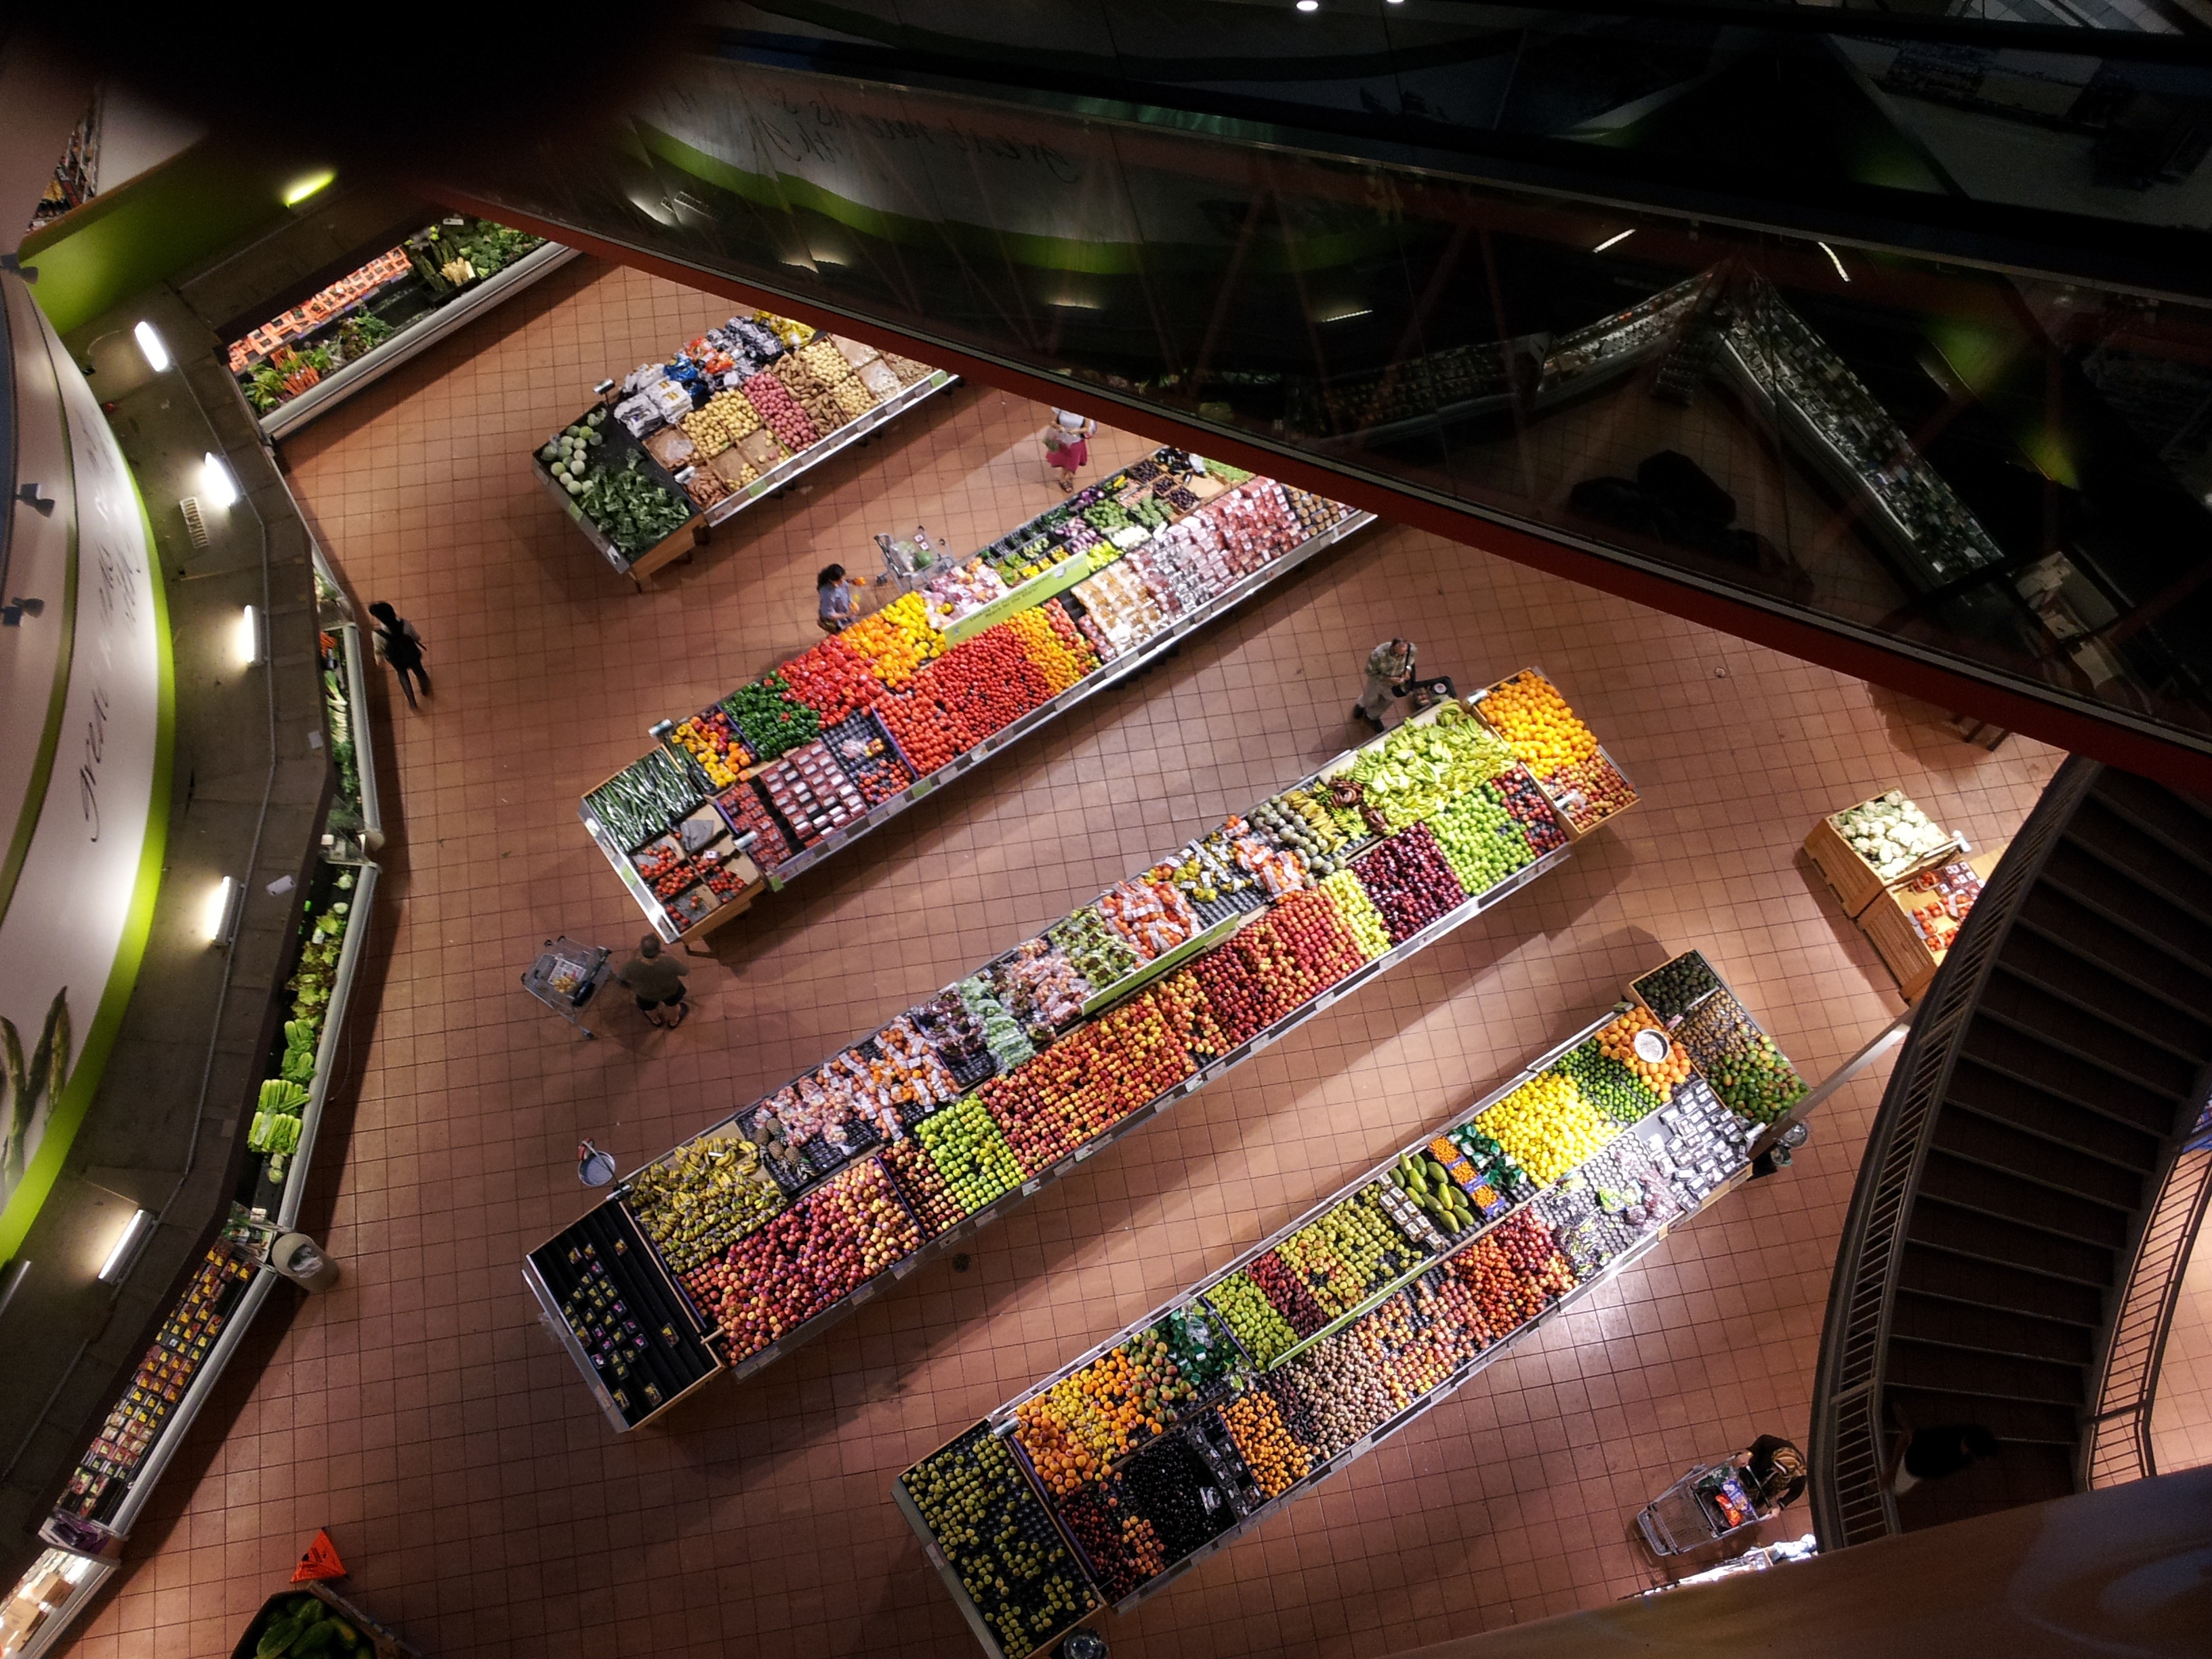
produce, market, grocery, supermarket, casino, grocery store, diet